Chitradurga

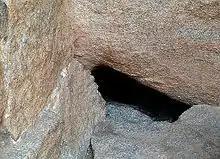
An opening in the rocks of Chitradurga fort that was used by Hyder Ali for an attempted invasion by his soldiers. This was defeated by Obavva.

During the reign of Chowdappa Nayaka and Bhadrappa Nayaka, the town of Chitradurga was besieged by troops of Shivaji. A chance sighting of a woman entering the Chitradurga fort through an opening in the rocks led to a clever plan by Hyder Ali to send his soldiers through the hole. The guard on duty near that hole had gone home for lunch. Obavva, the wife of that guard, was passing by the hole to collect water, when she noticed soldiers emerging into the fort. Obavva was carrying an "Onake" (a long wooden club meant for pounding paddy grains).